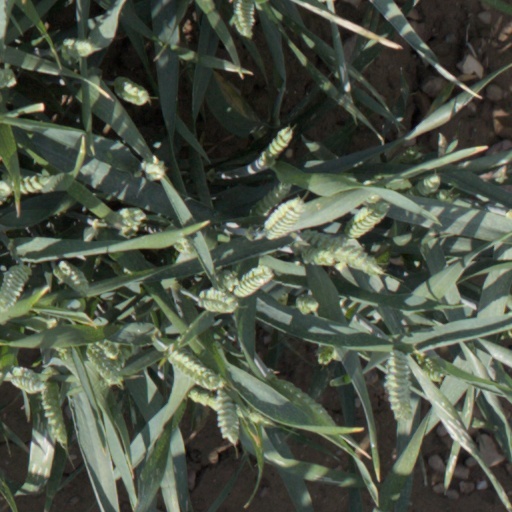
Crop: wheat